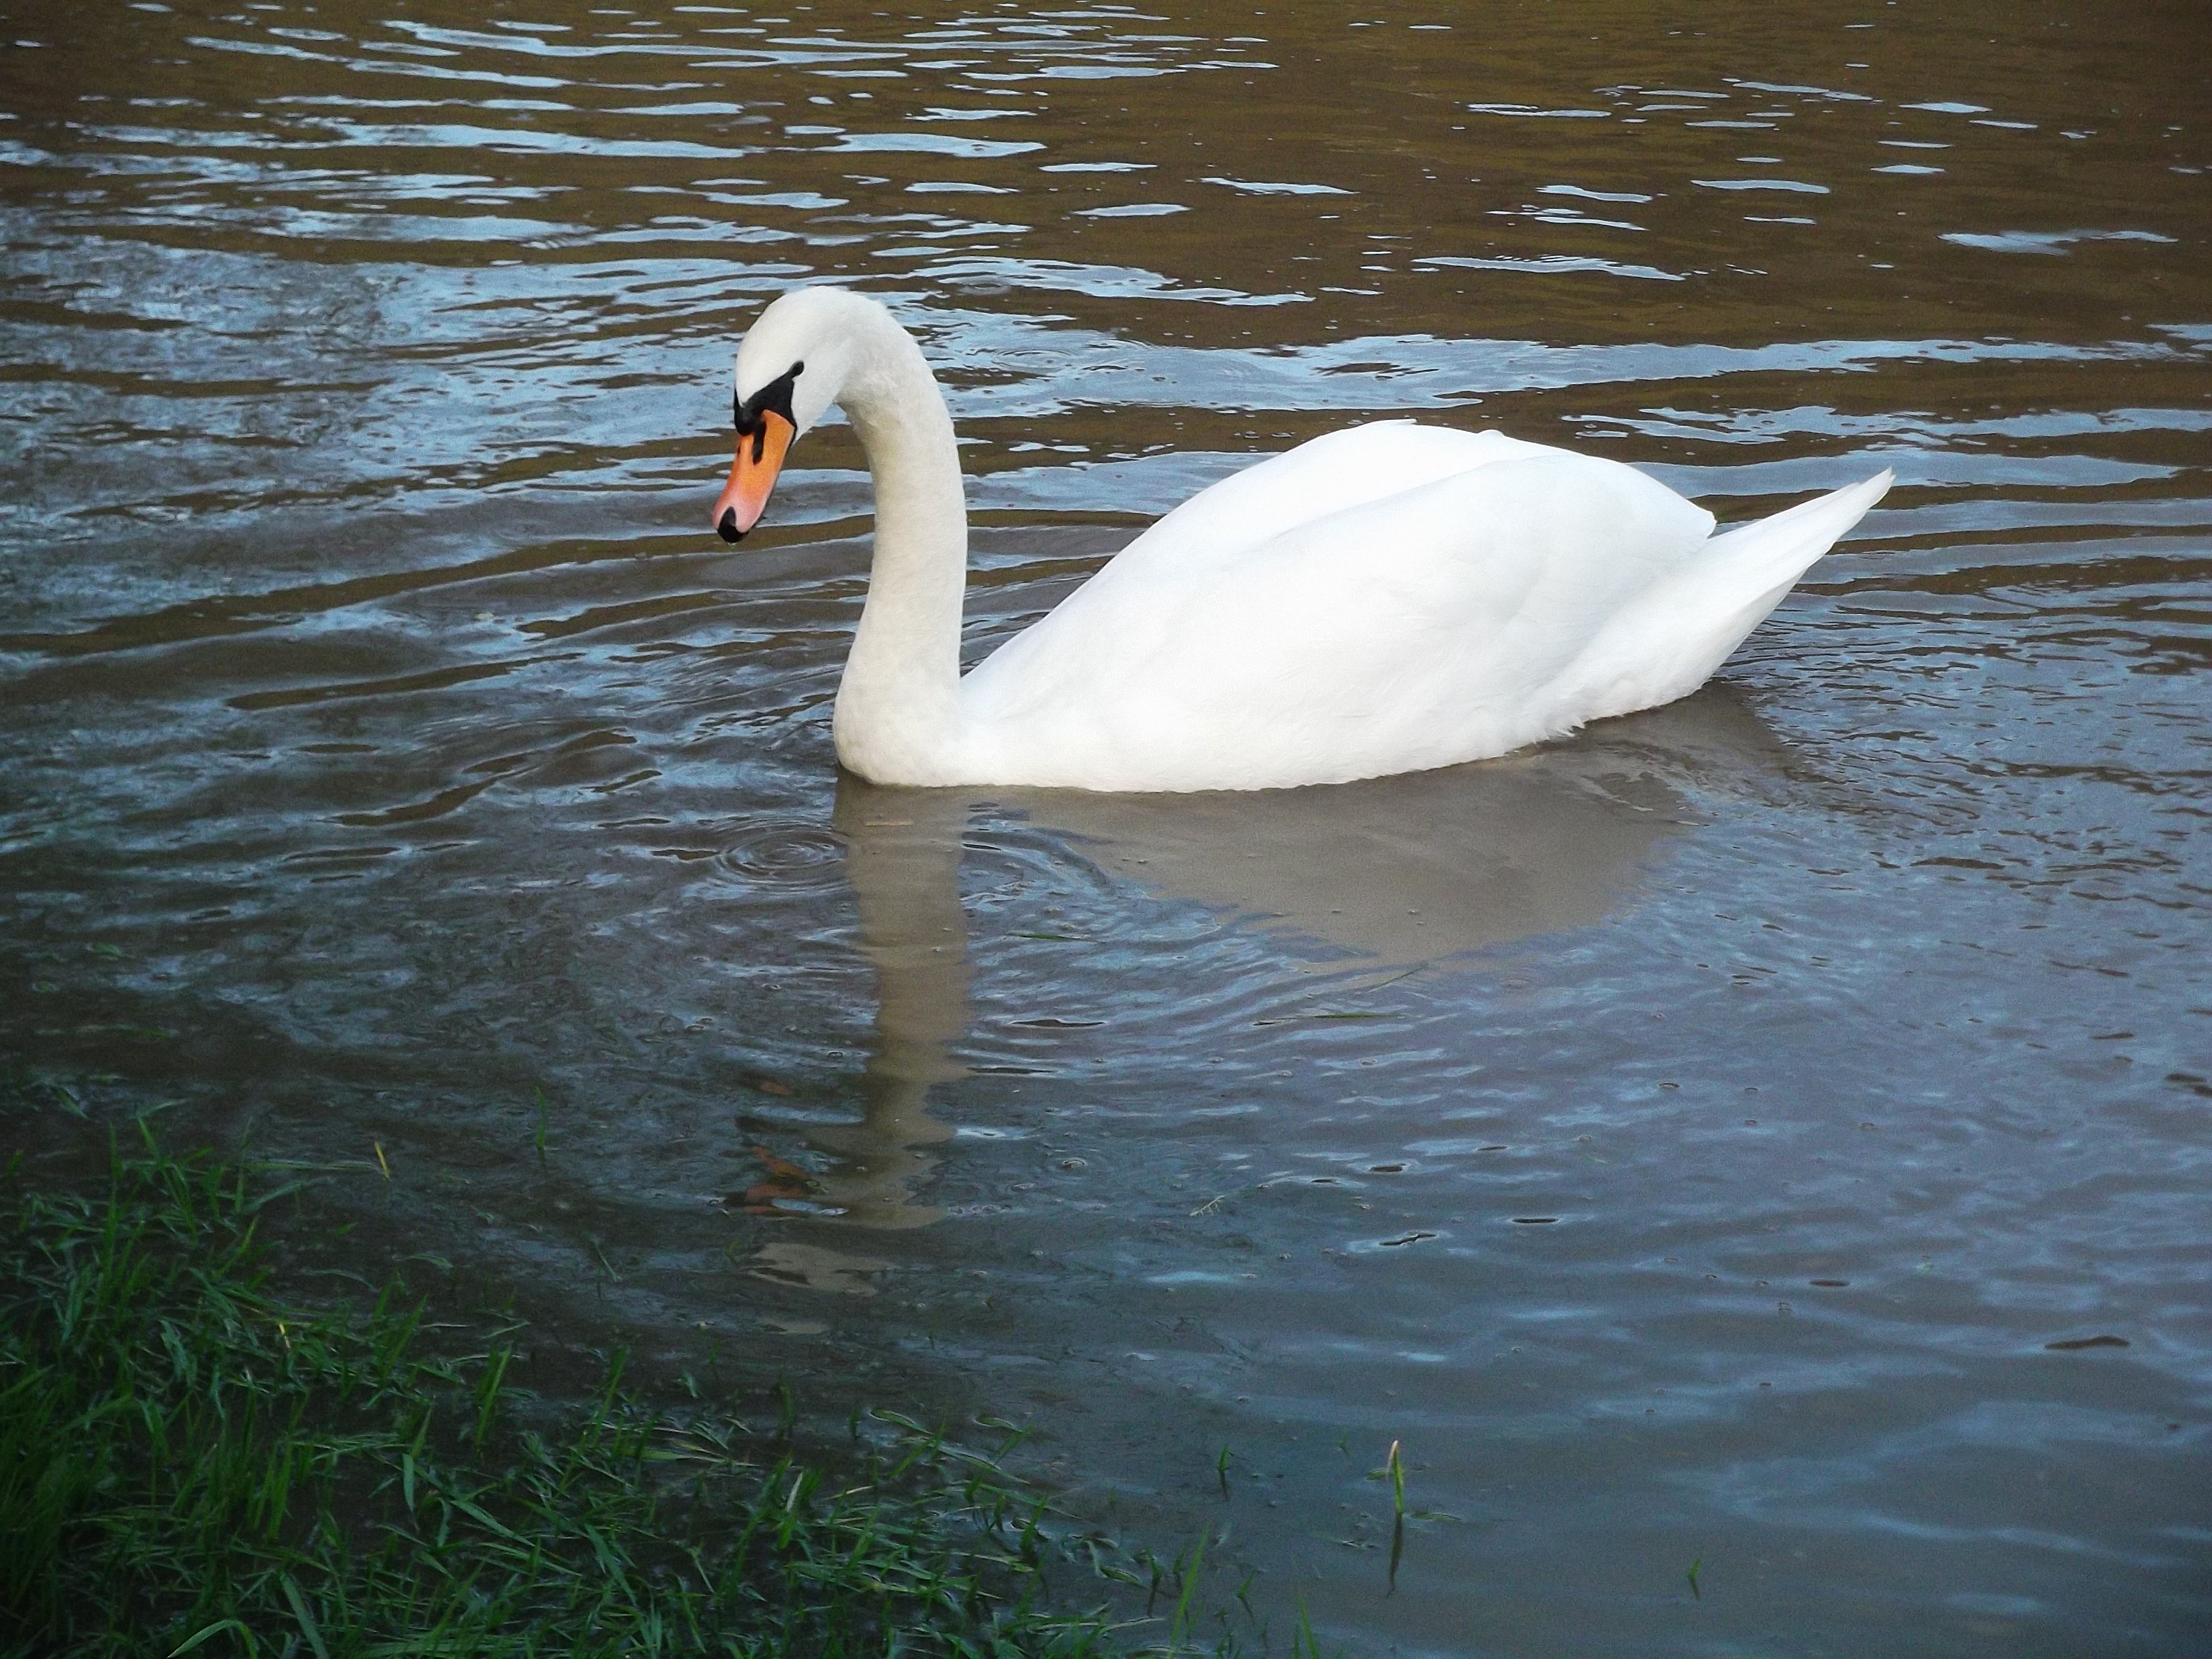
water, bird, wing, white, lake, animal, wildlife, swim, reflection, beak, feather, fauna, swan, vertebrate, elegant, waterfowl, water bird, pride, ducks geese and swans